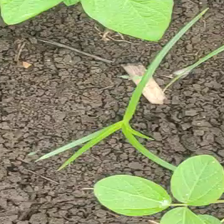
Weed species: Lavhala_(Cyperus_Rotundus)